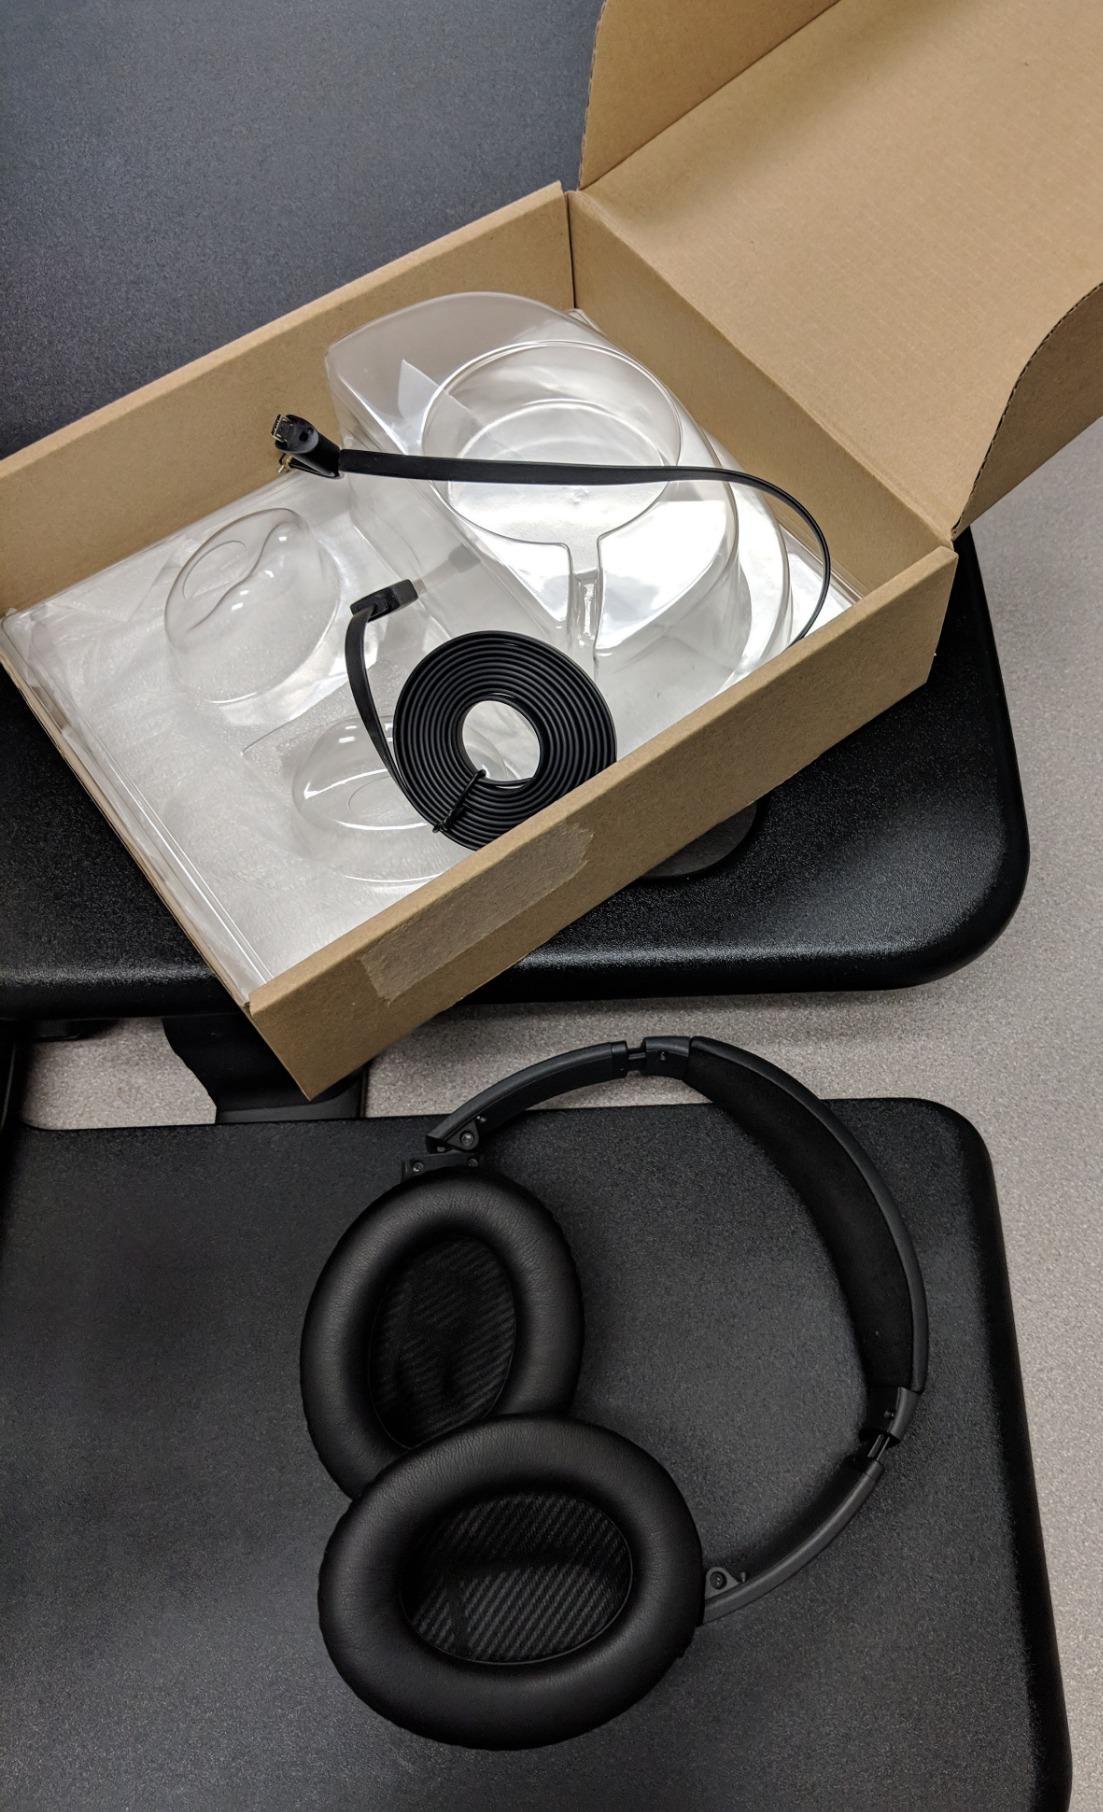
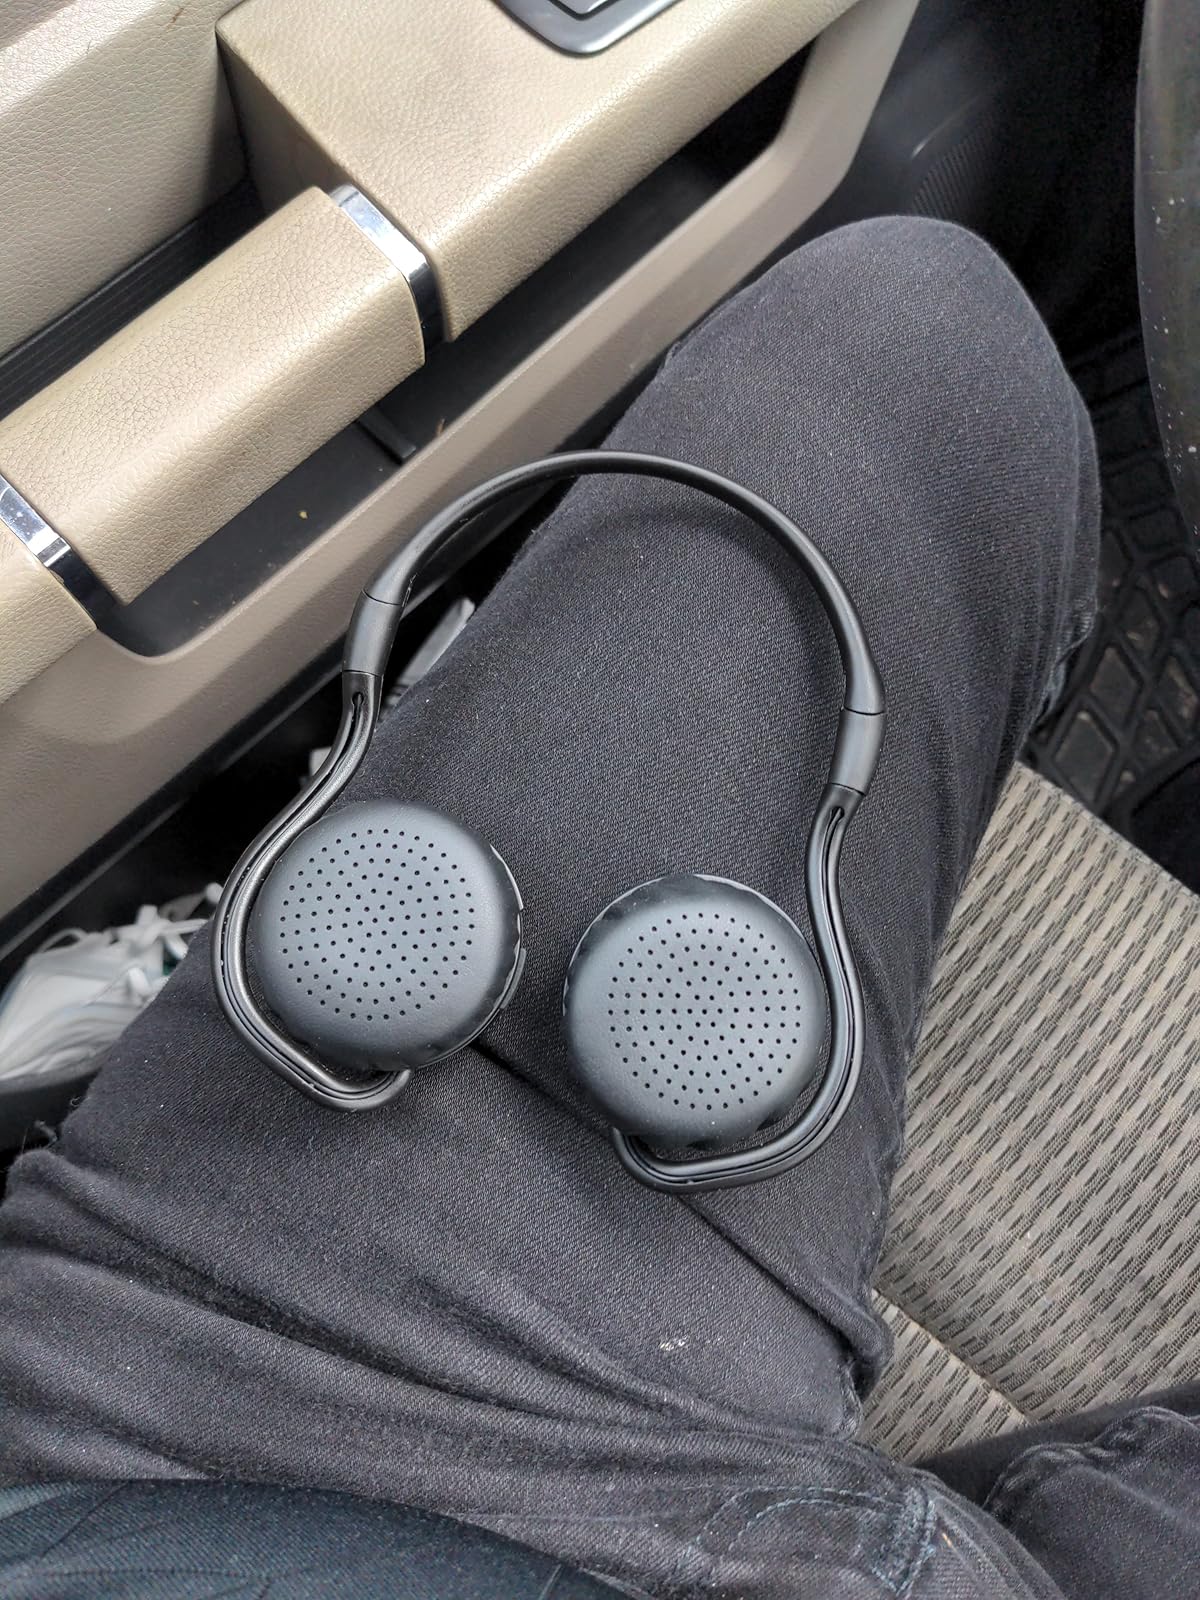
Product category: headphones
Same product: no